Tommy Steele

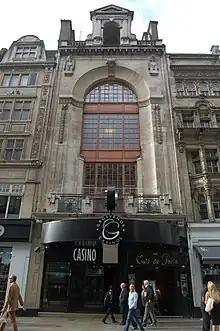
Café de Paris, London, where Steele made early live appearances

Whilst working as a merchant seaman, Steele learned to play guitar and began performing country and calypso music, inspired most by Hank Williams. He has claimed that when a ship he was serving on docked in Norfolk, Virginia, U.S., he saw Buddy Holly perform and fell in love with rock and roll. The story conflicts with the known performances of Holly, making it appear impossible that it could have occurred as described.